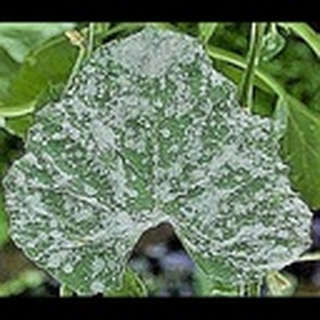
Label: cotton_powdery_mildew